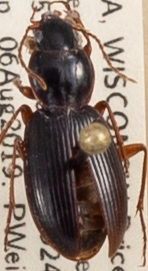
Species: Synuchus impunctatus
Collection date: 2019-08-06
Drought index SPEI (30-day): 0.608
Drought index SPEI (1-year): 1.45
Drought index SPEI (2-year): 1.13